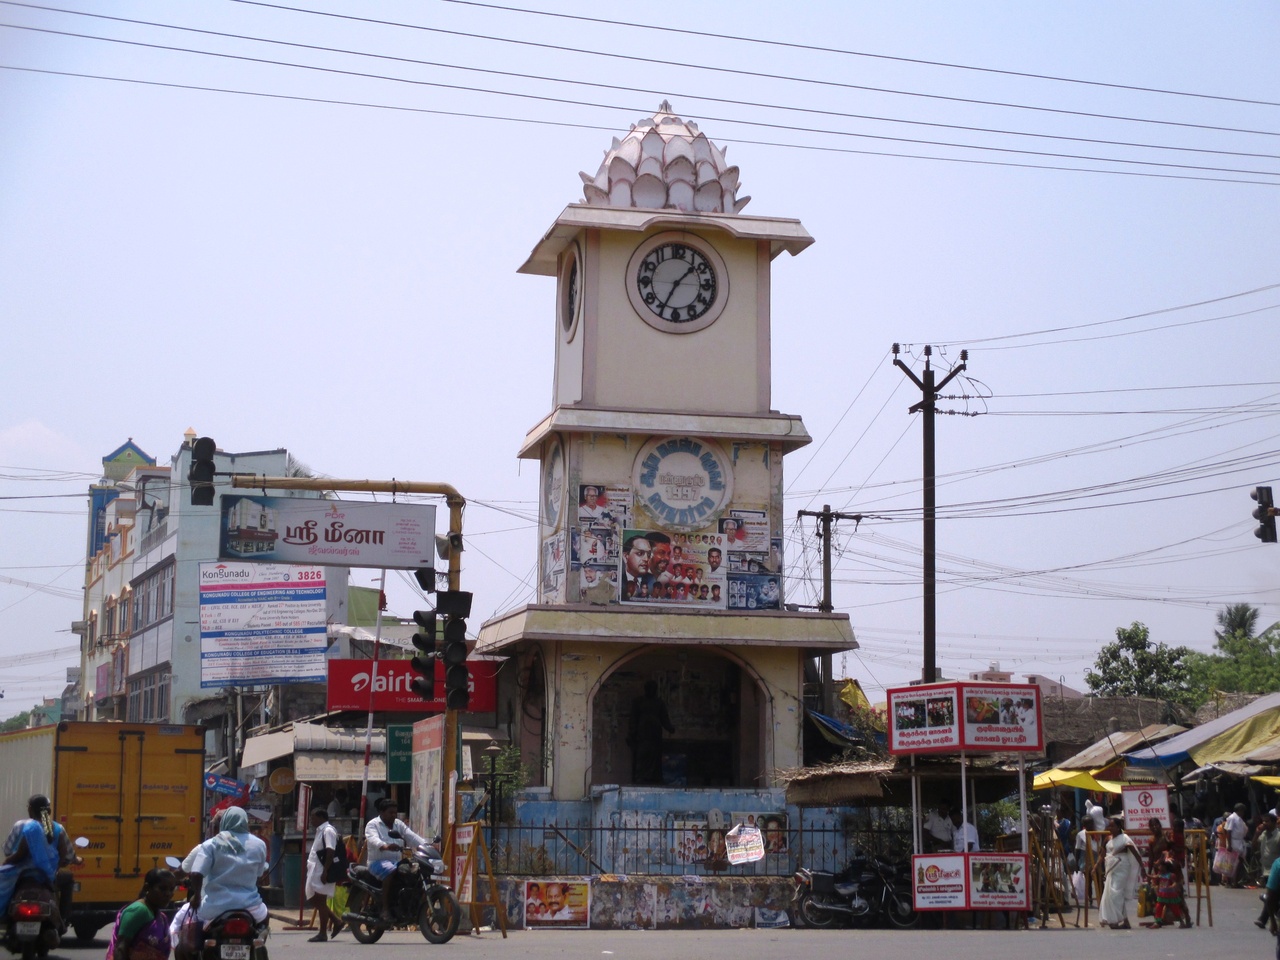
Panruti